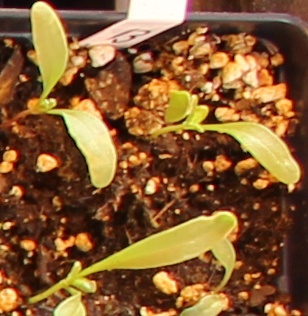
Label: Sugar beet